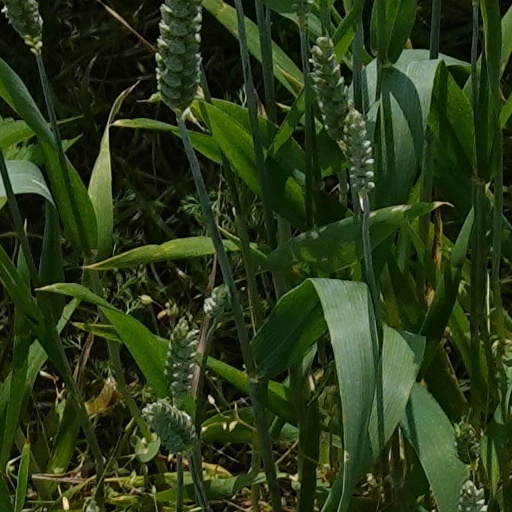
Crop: wheat